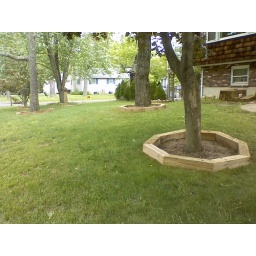
the rings around the trees are finally done....  now some dirt, flowers and mulch.